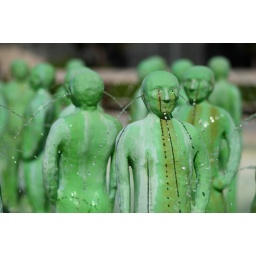
Little green men spilling water by every hole I